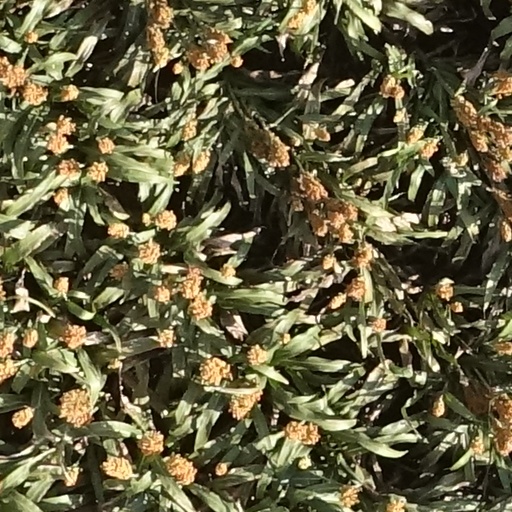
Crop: sorghum